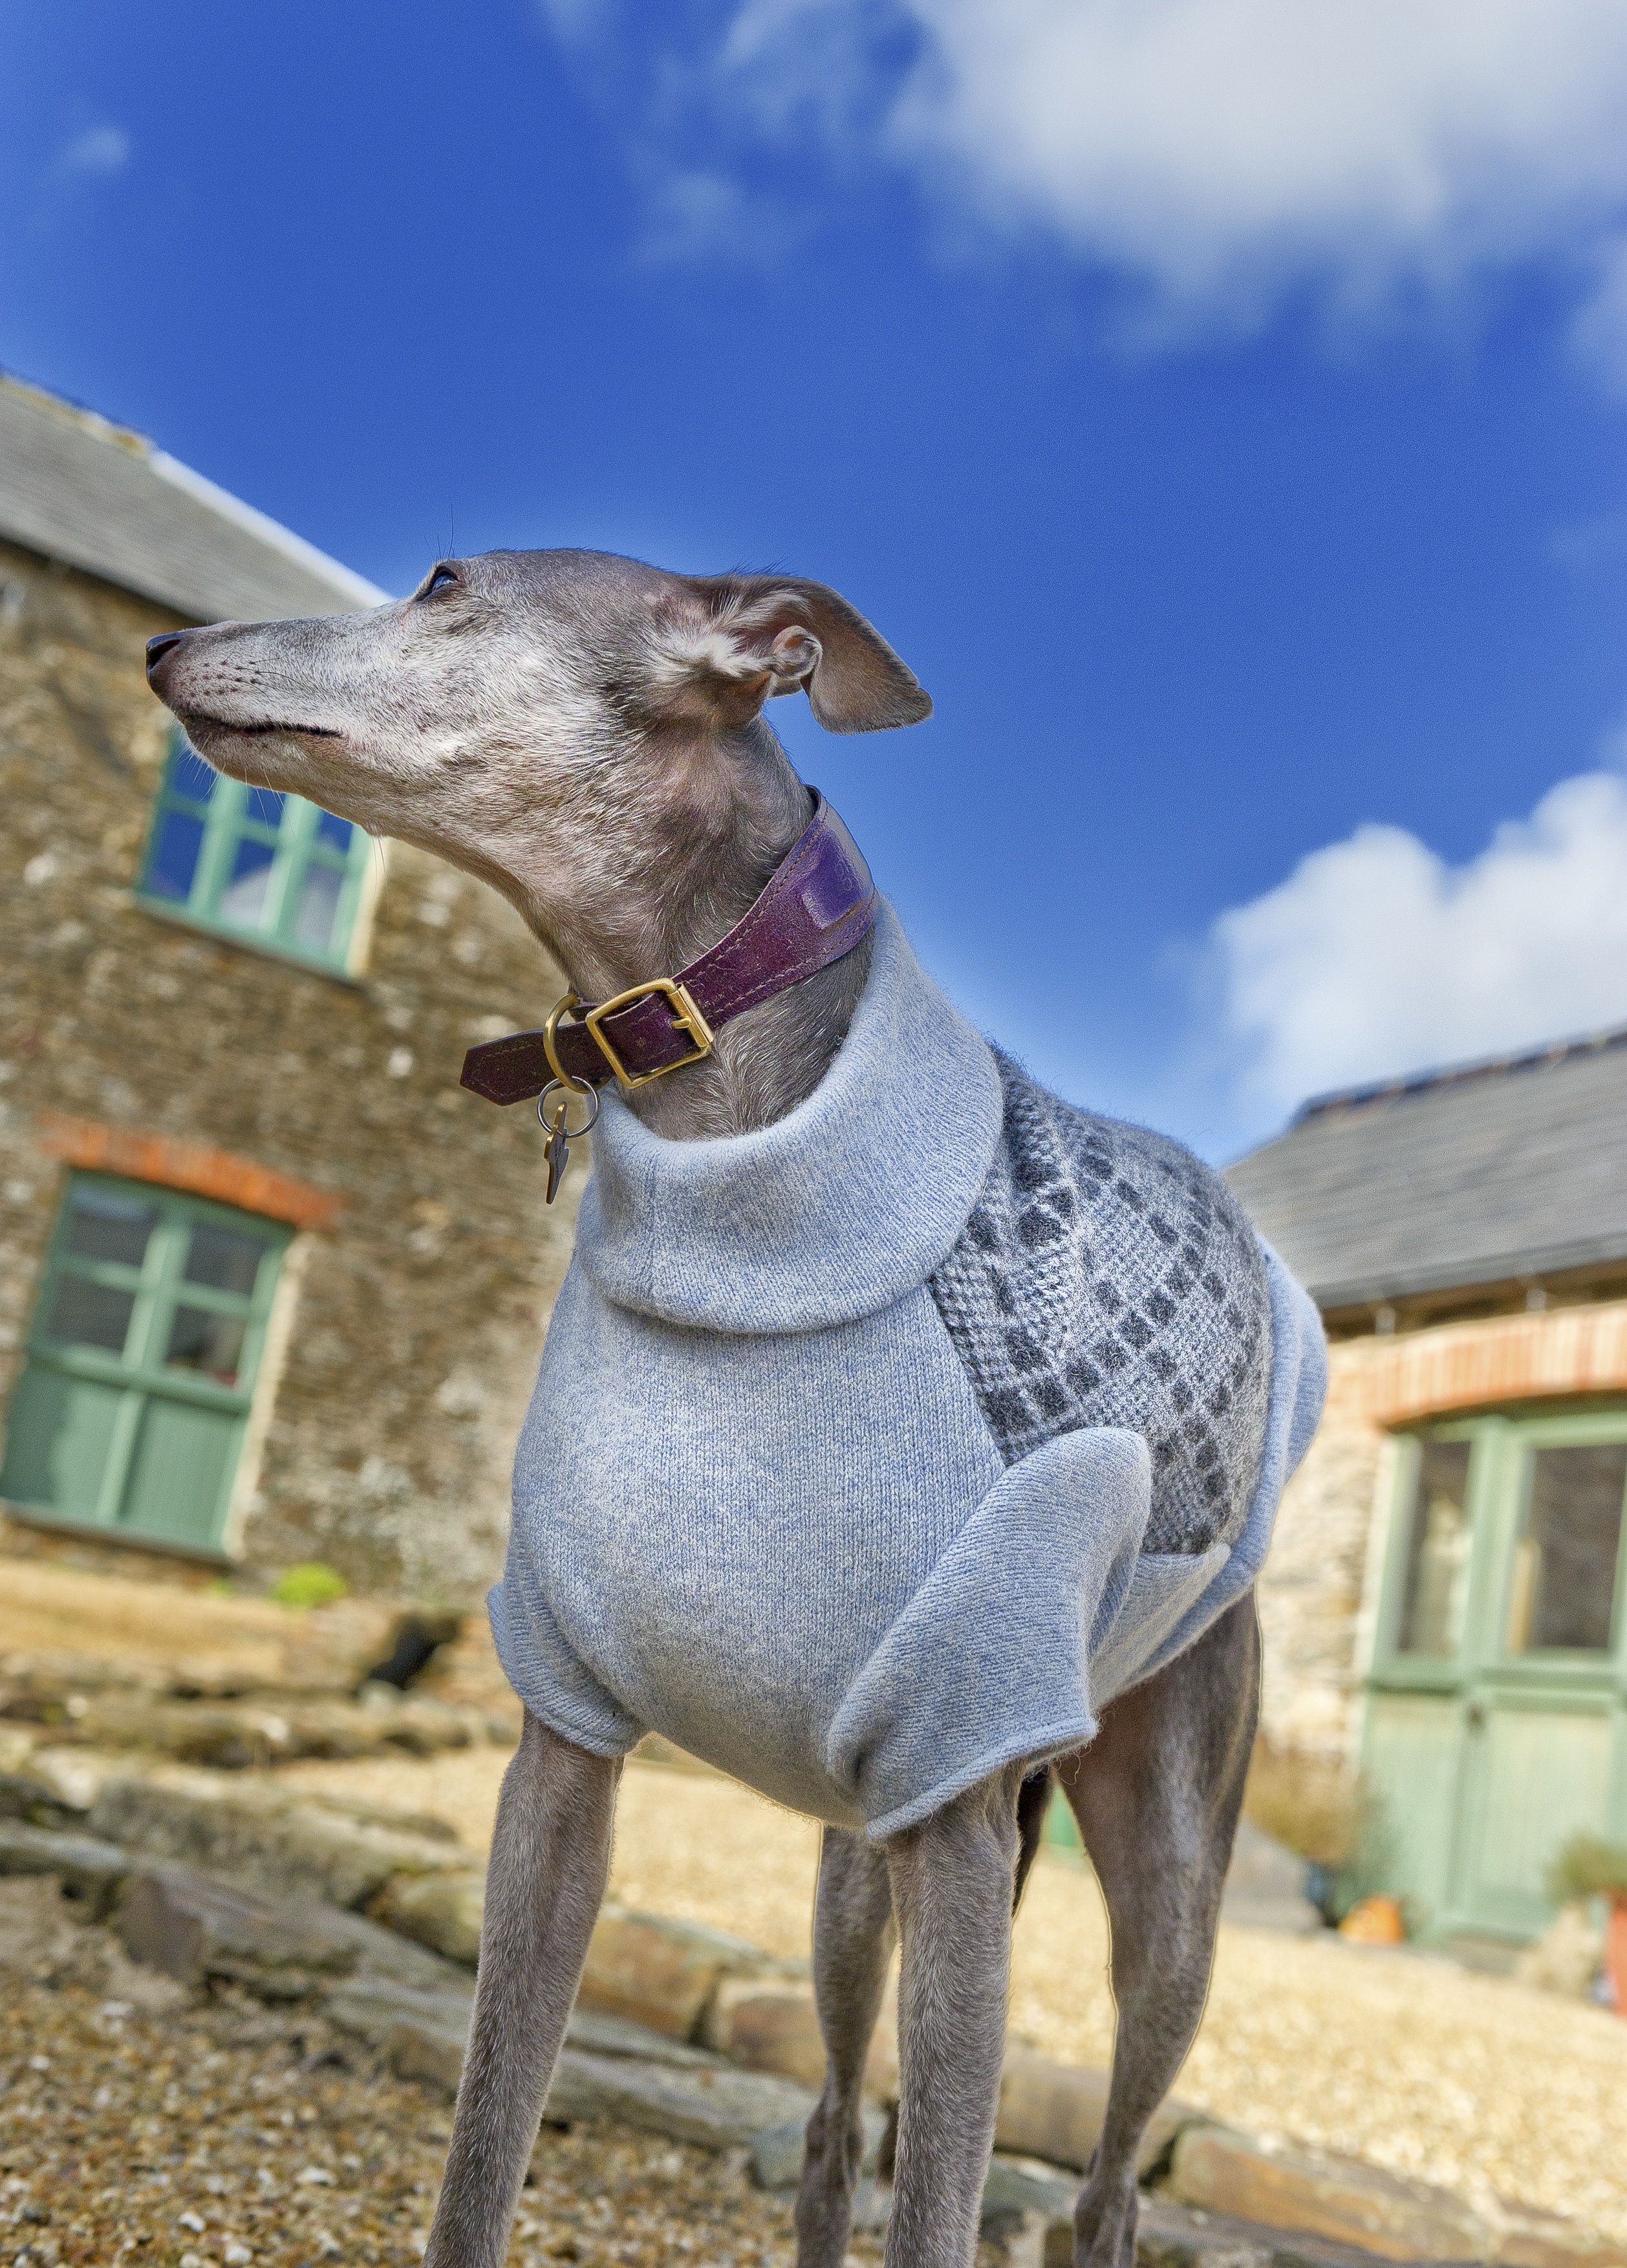
sky, leather, dog, country, mammal, blue, jumper, collar, barns, vertebrate, whippet, greyhound, knitted, dog like mammal, animal sports, dog sports